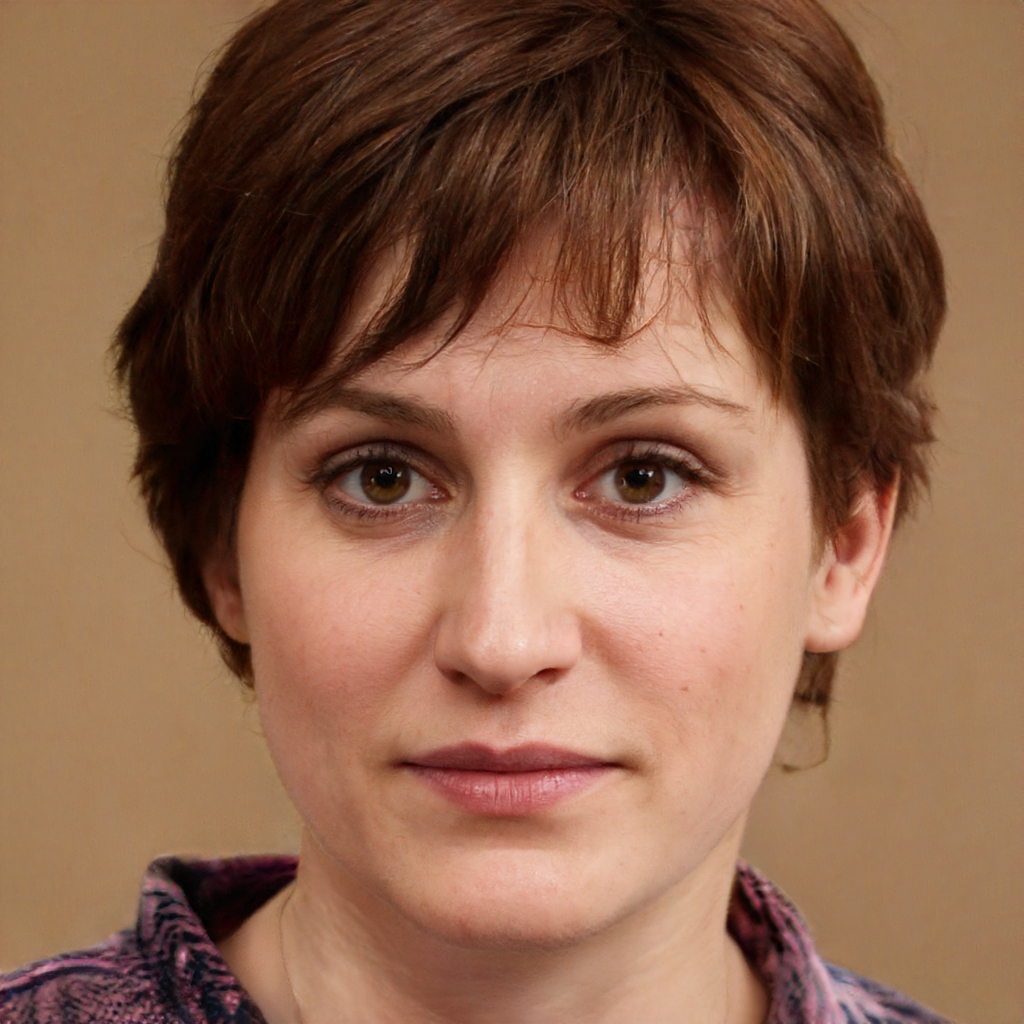
Label: Colored